Merv Corner

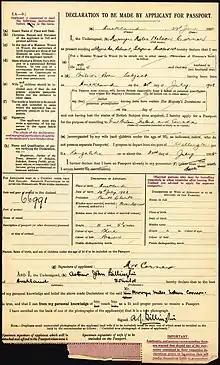
Mervyn Miles Nelson Corner passport application (1935)

Born in Auckland in 1908, Corner was educated at Auckland Grammar School. In 1938 he married Ira May Ardley in the Auckland suburb of Devonport, and the couple went on to have three children: Peter Mervyn Corner, Joan Ira (Reeves), and Pamela Joyce (Donnelly).